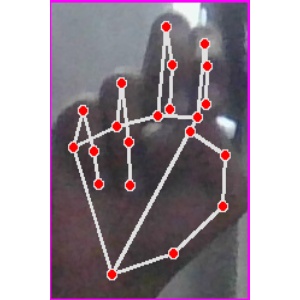
अक्षर: ह